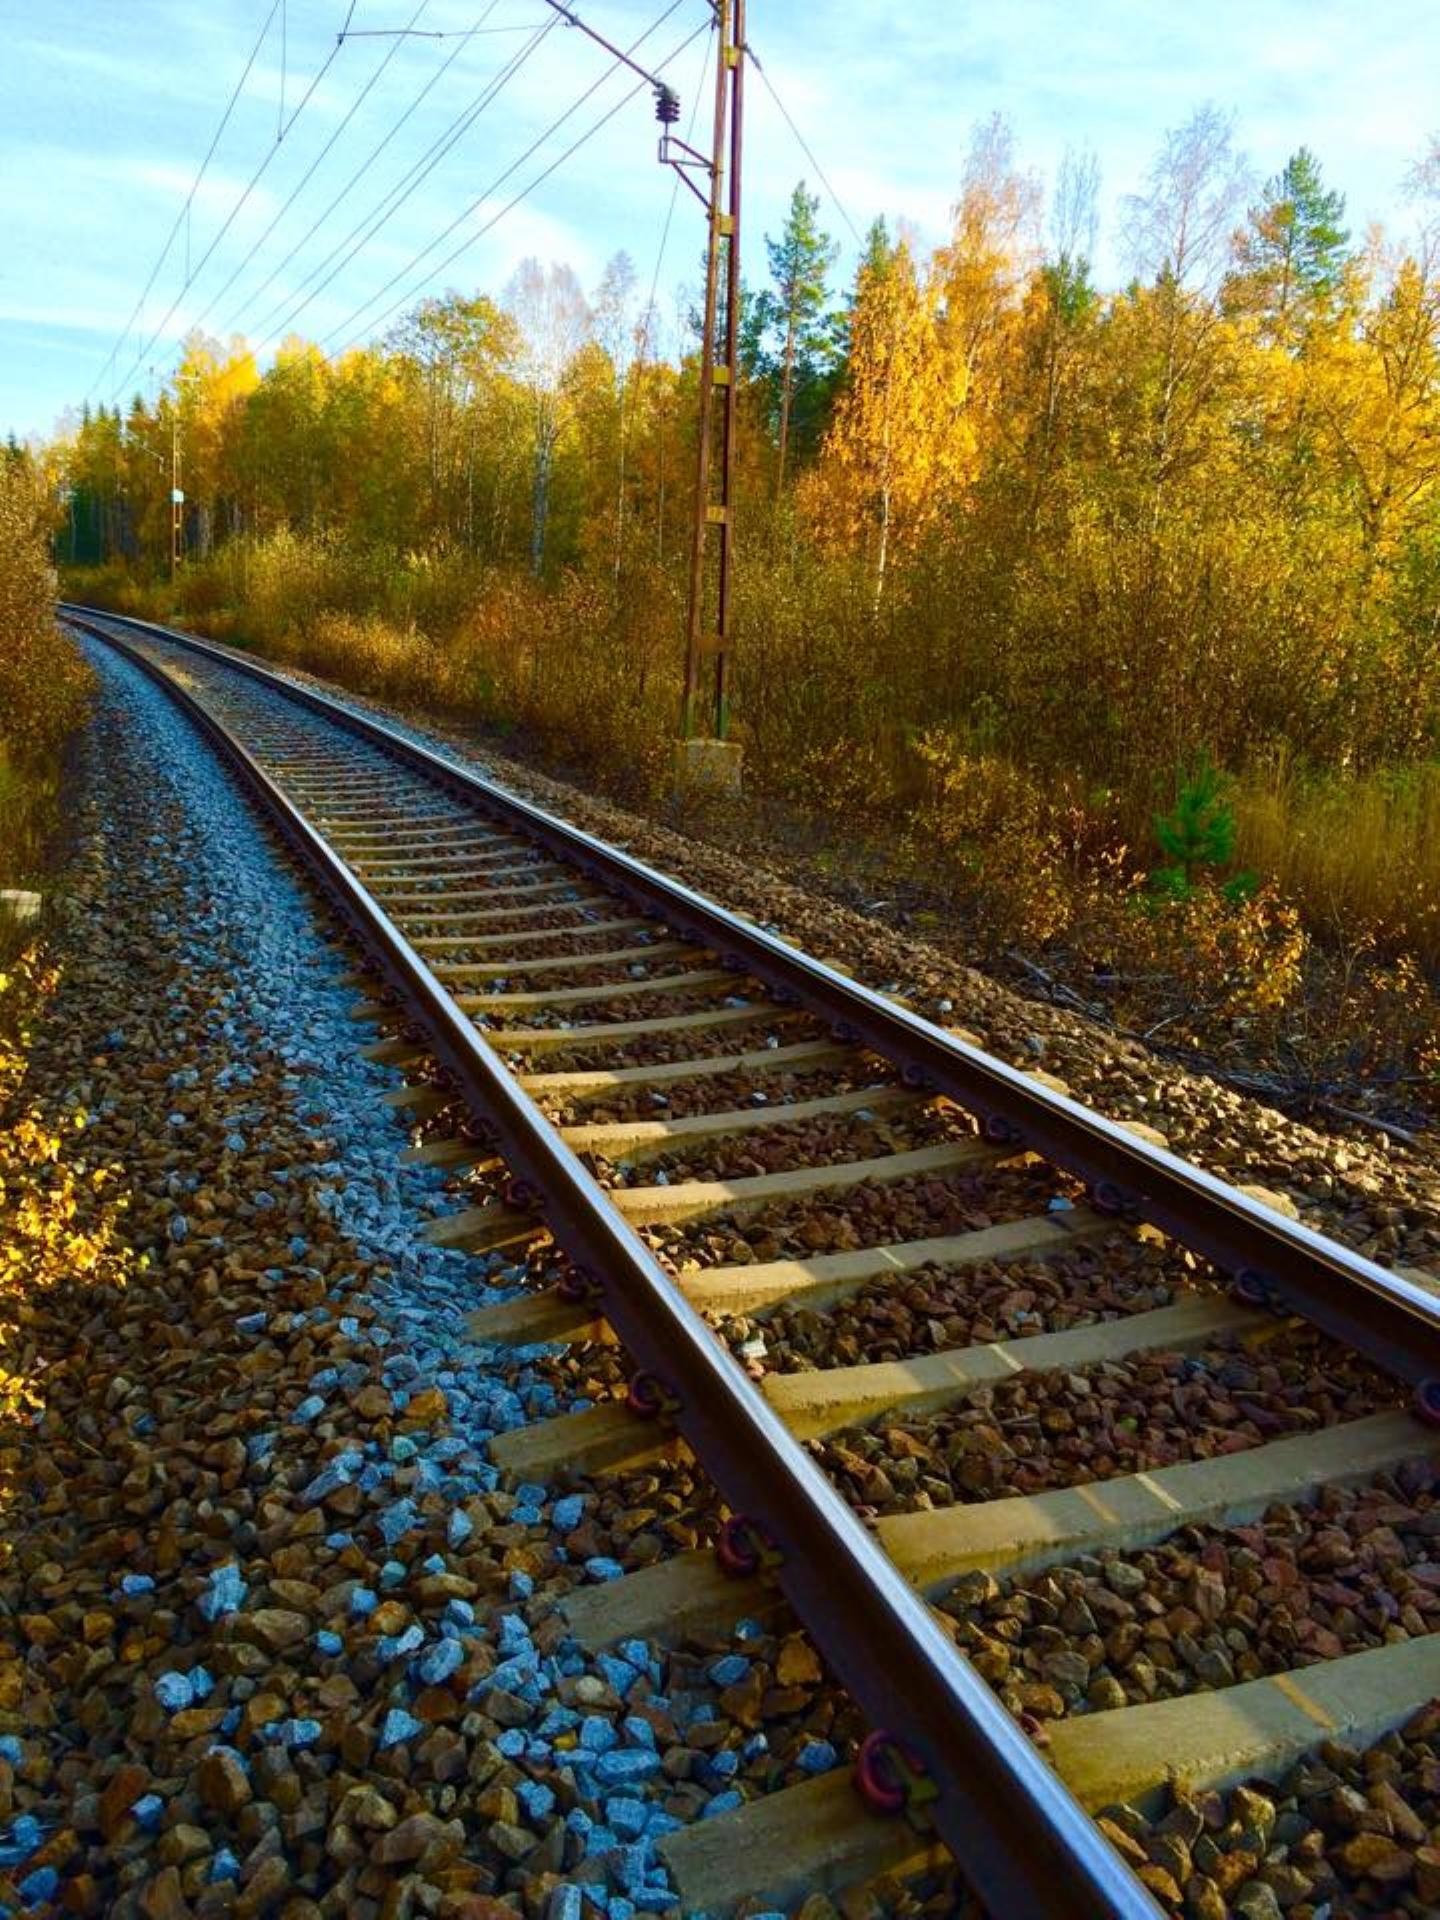
track, railway, rail, train, transport, lane, railroad track, rail transport, railroad tracks, nonbuilding structure